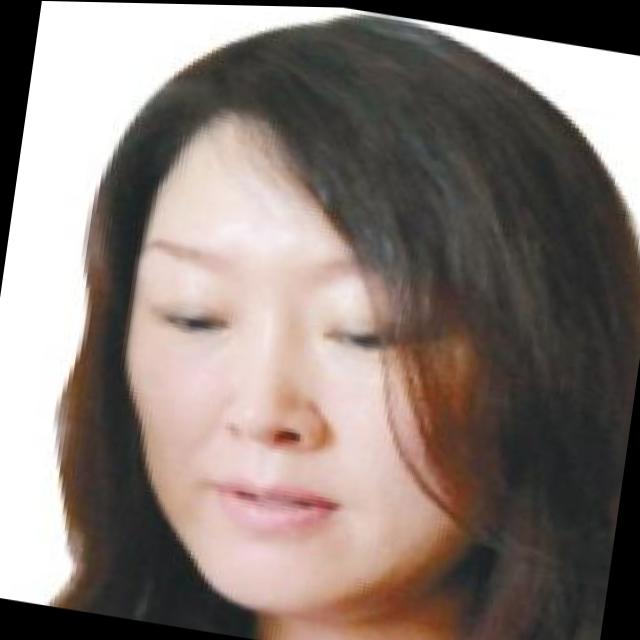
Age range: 21-44